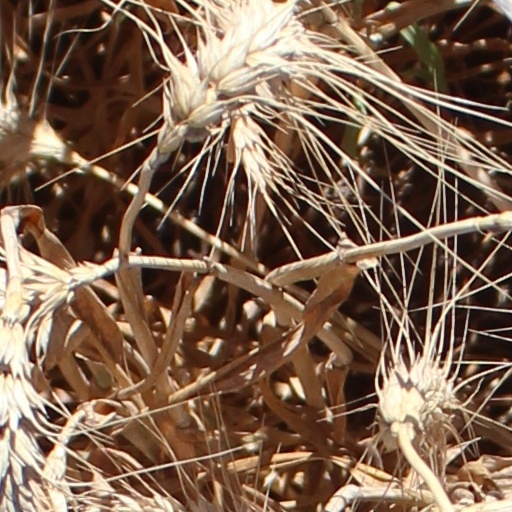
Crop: wheat